Shandon, California

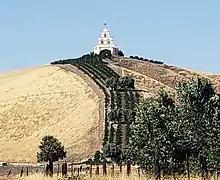
View of the Serra Chapel.

Shandon is located at the bottom of the San Juan Valley, where San Juan Creek and Cholame Creek come together to form the Estrella River, which flows west to meet the Salinas River north of Paso Robles. Shandon is also at the junction of State Routes 41 and 46, at the southwestern portion of the stretch where the two highways merge for approximately six miles. The San Andreas Fault cuts perpendicular to the highways here, six miles from Shandon.